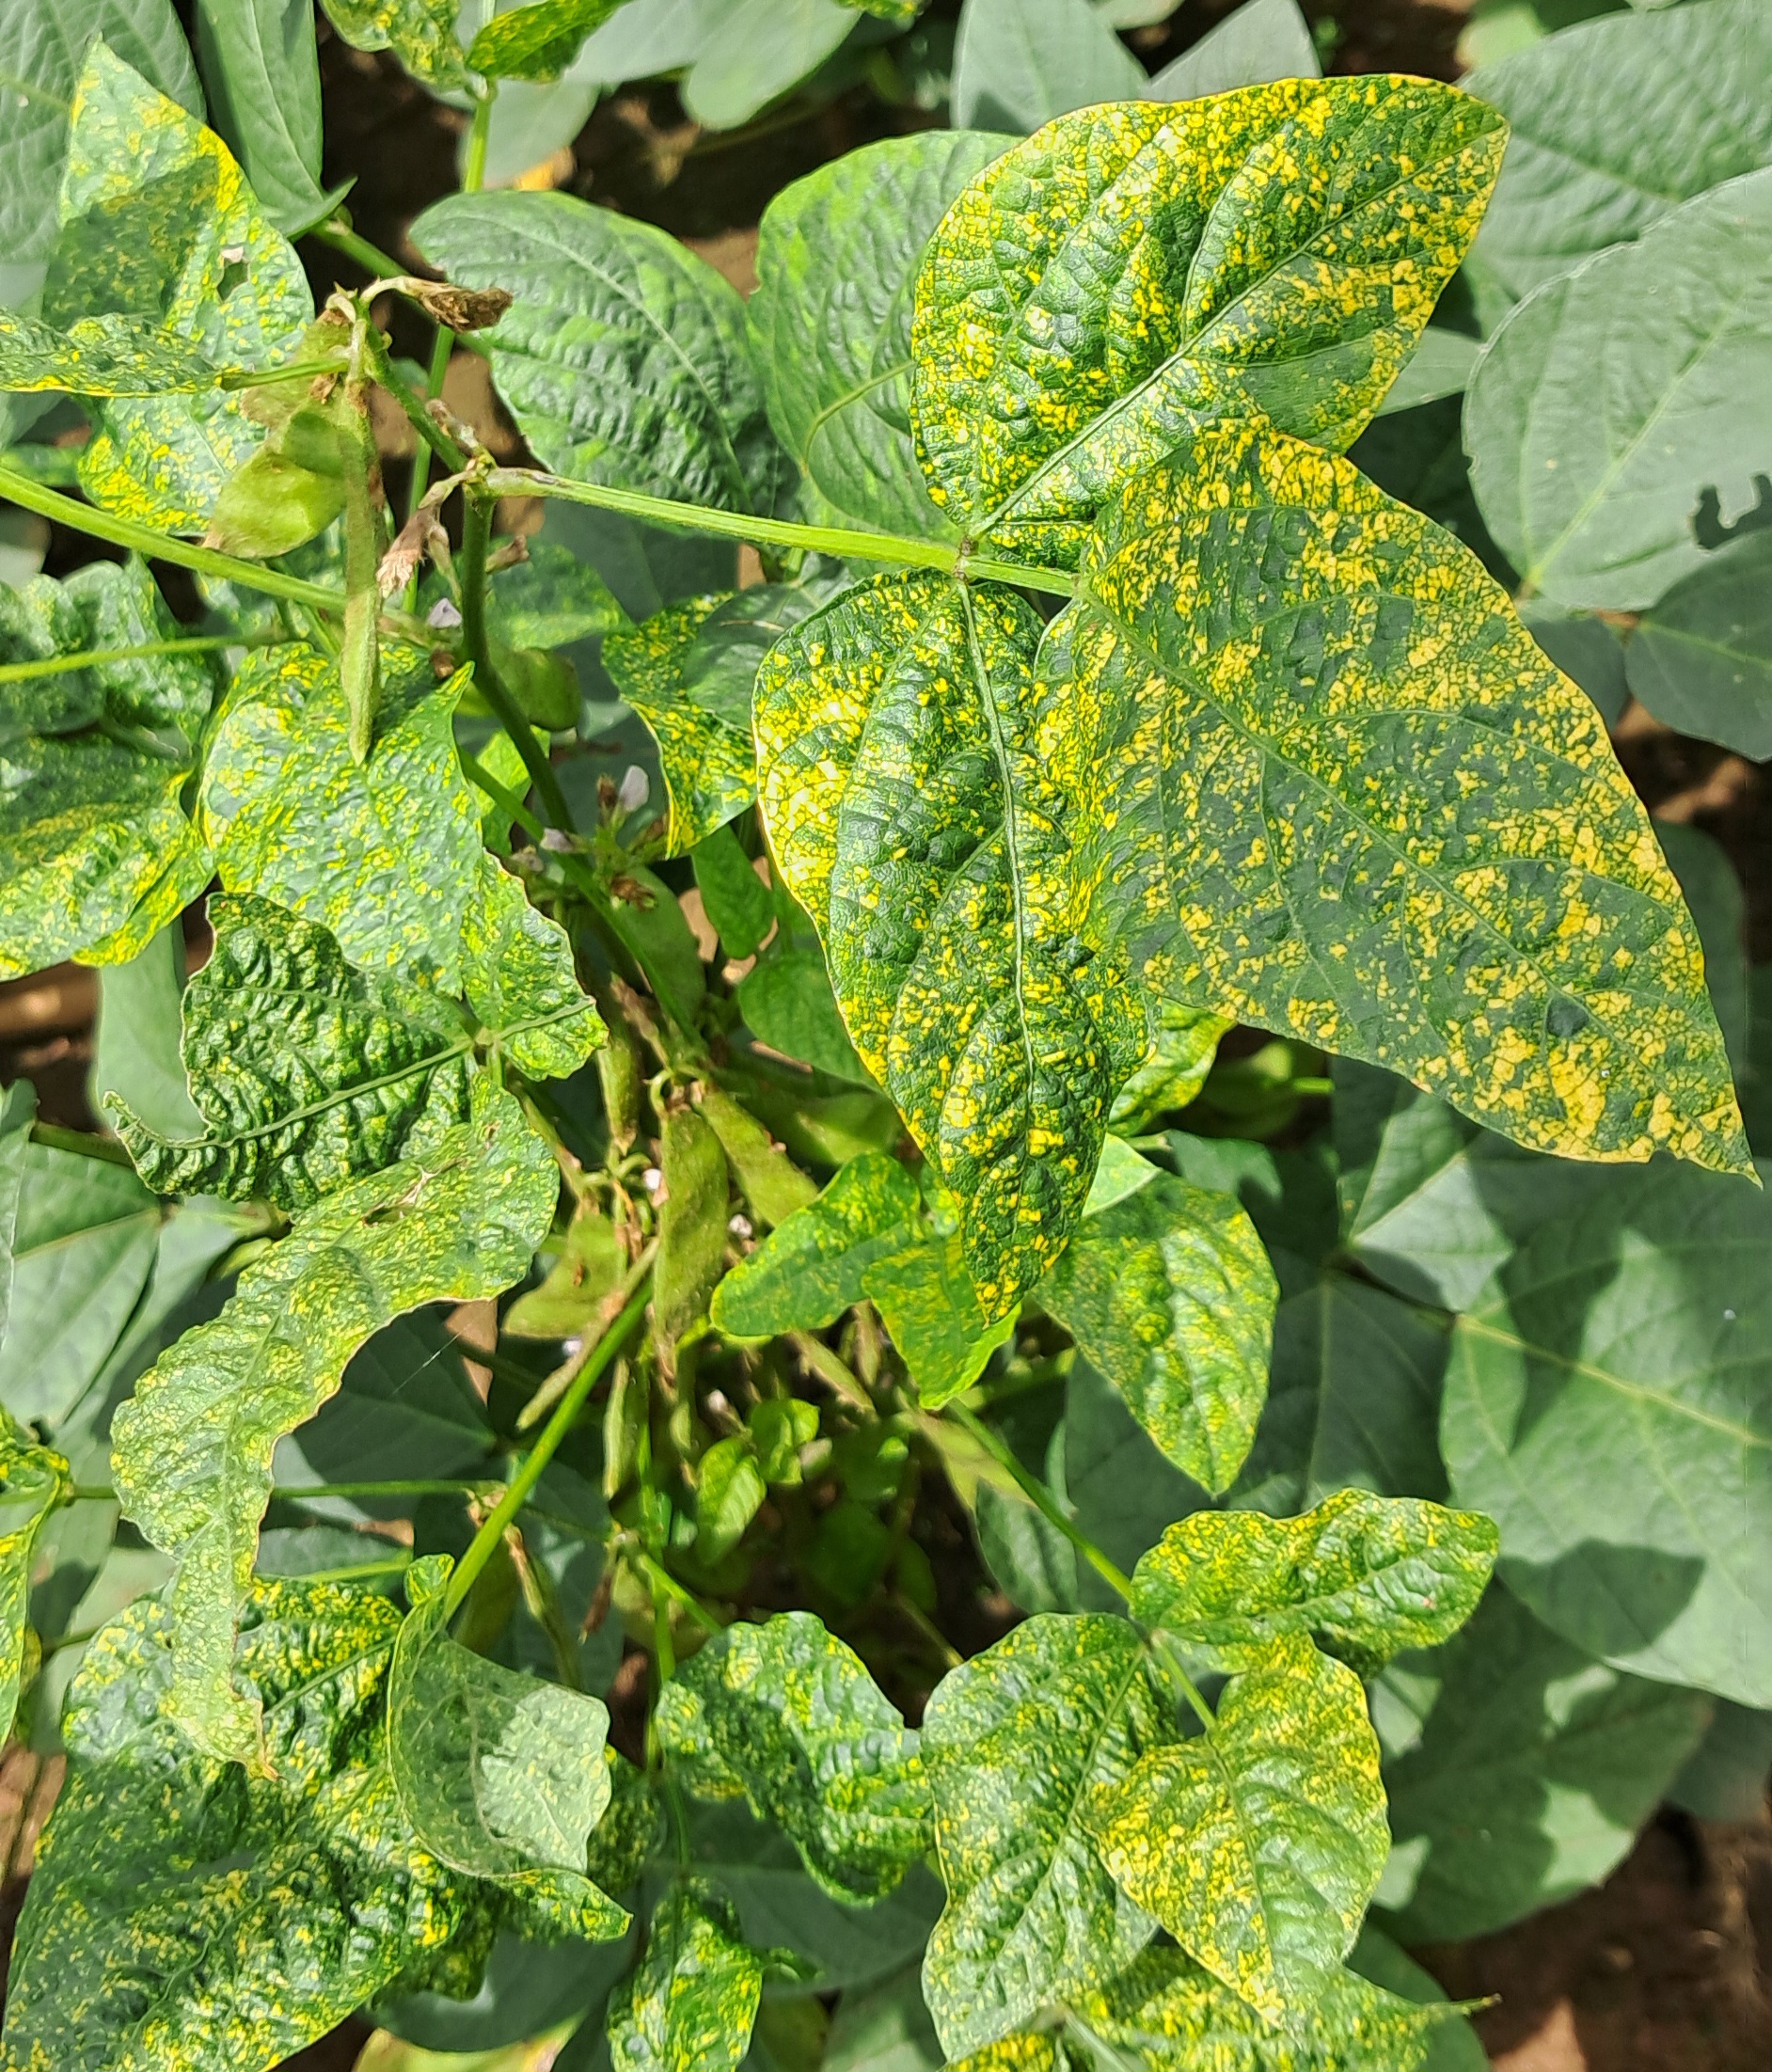
Label: Mosaic